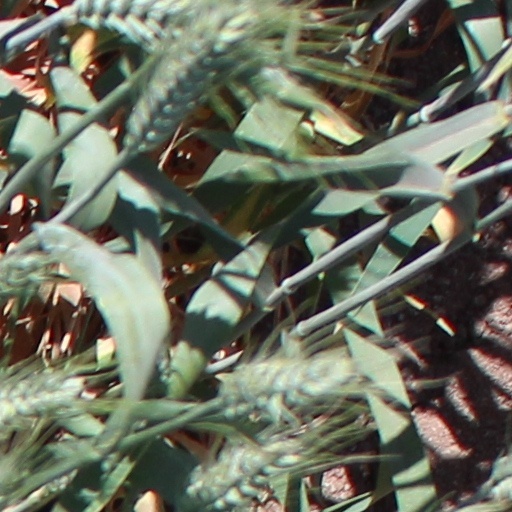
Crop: wheat